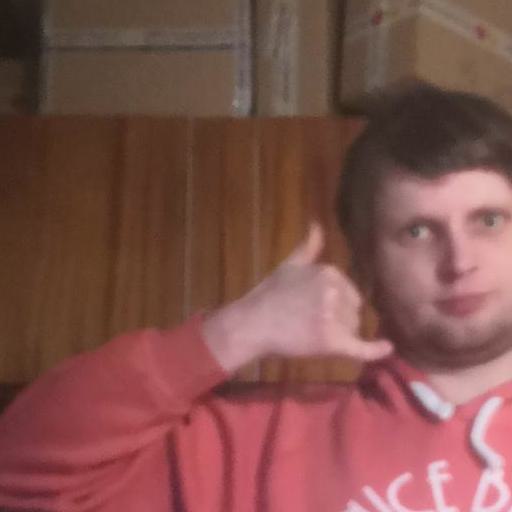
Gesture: call